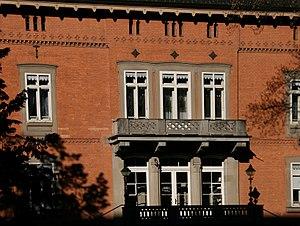
En architecture, un lambrequin est un ornement découpé et souvent ajouré, plus ou moins épais, en bois ou en métal, fixé en bordure de toit ou à la partie supérieure d'une fenêtre. Les deux types de lambrequins peuvent se retrouver ensemble dans les maisons individuelles, ou séparément, en fonction de l'architecture.